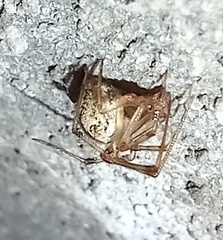
Species: Parasteatoda_tepidariorum